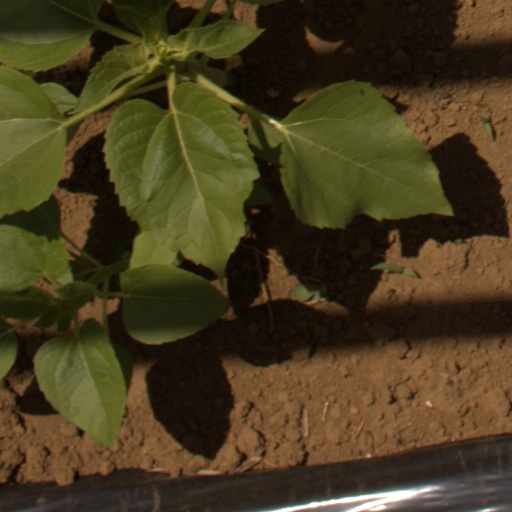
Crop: Jerusalem artichoke